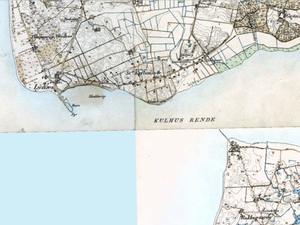
Færgegårde i Danmark / Historie / 1700-tallet / Nordsjælland
Lynæs færgested i 1800-tallet.
En færgegård var i tiden inden moderne skibsfartsforbindelser og broforbindelser en ejendom i tilknytning til et anerkendt overfartsssted, hvortil der hører forpligtelse til og privilegium på at færge folk over, hvor den rejsende kunne opholde sig under afventen på overfarten. Sådanne ejendomme var oftest tillige forbundet med ret til krohold. I alt fandtes omkring et halvt hundrede færgesteder, da udviklingen kulminerede.